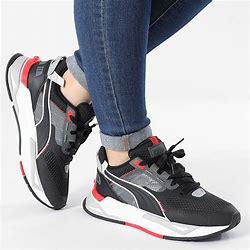
Brand: Puma
Model: Mirage Sport